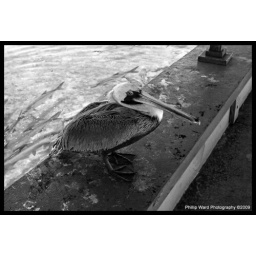
Pelican at La Guancha. notice very large fish in water behind him.